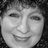
Emotion: happy